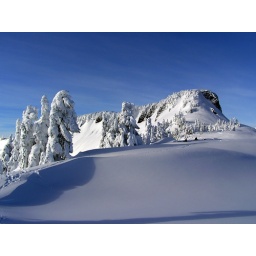
Taken from artist point. Table Mountain in the back ground and snow covered trees (snow monsters) on the left.